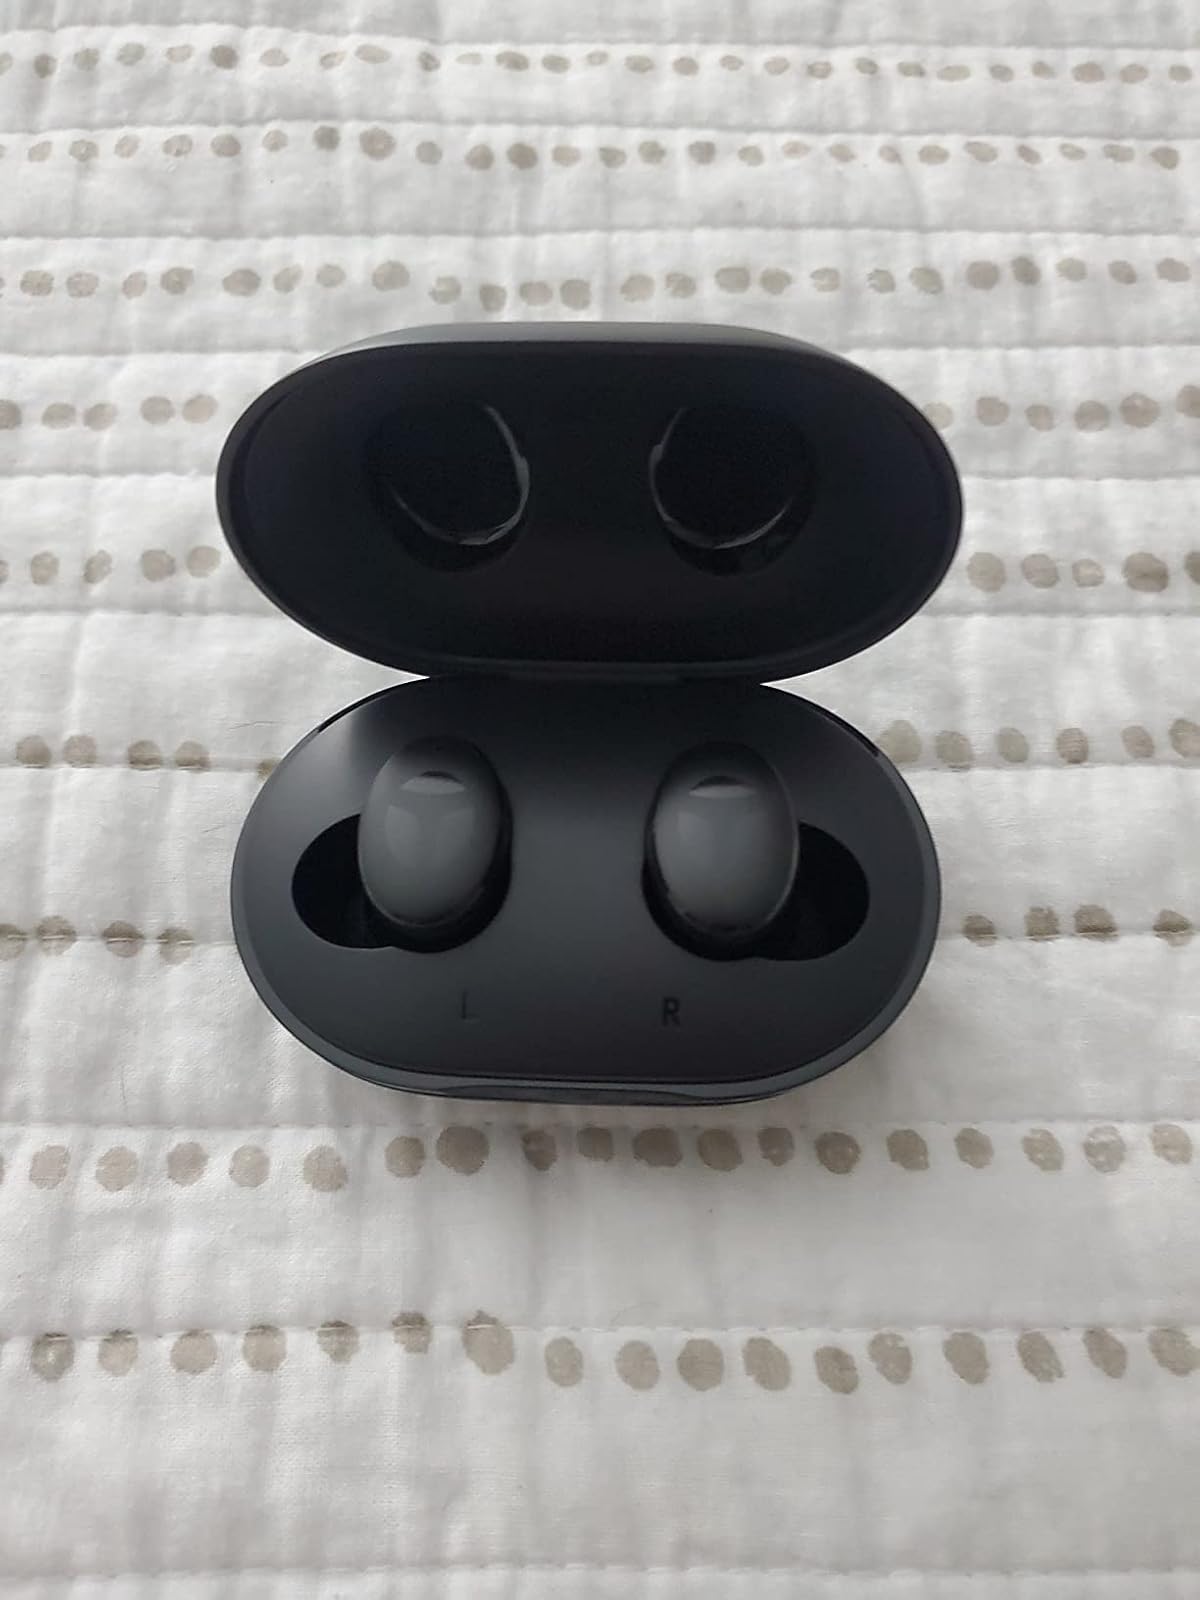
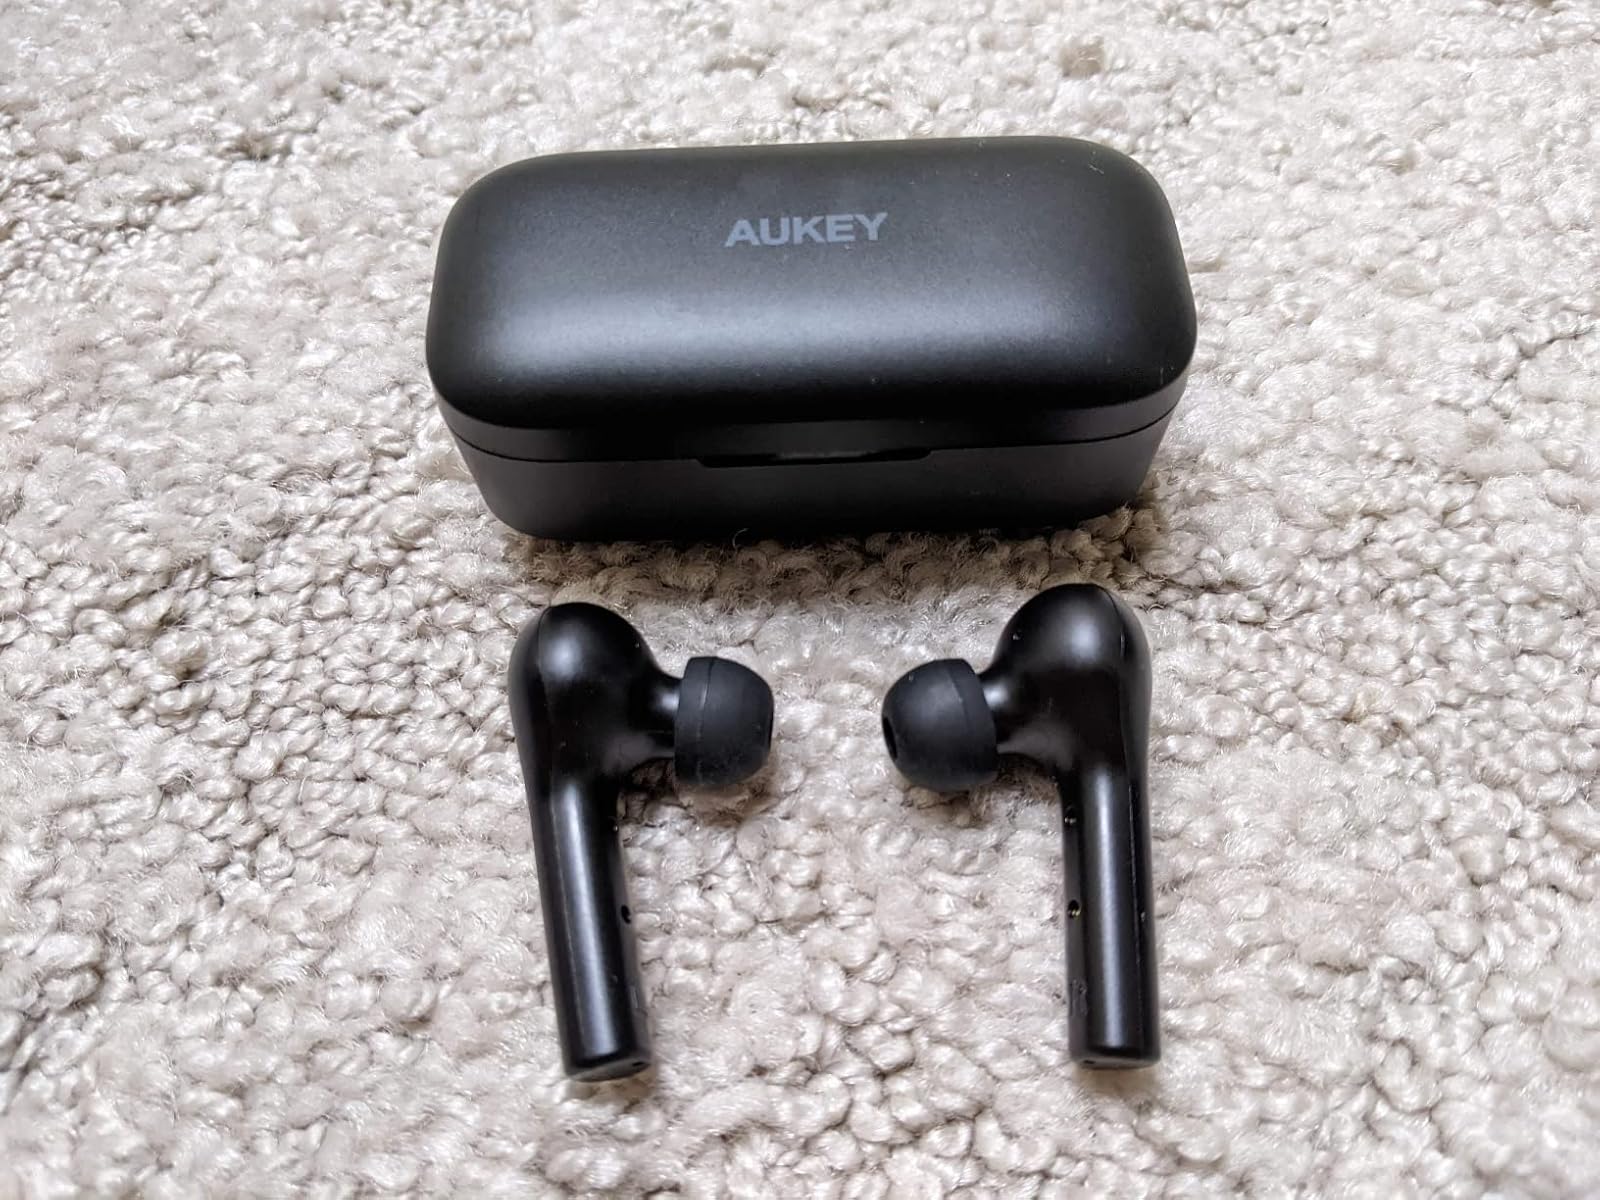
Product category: earbuds
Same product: no